Huia

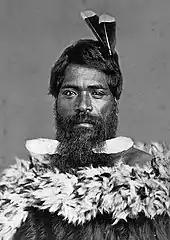
A Māori man from the Hauraki district wearing huia tail feathers in his hair (photo before 1886).

New Zealand has released several postage stamps portraying the huia. The New Zealand sixpence coin, minted between 1933 and 1966, featured a female huia on the reverse.